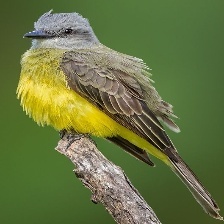
Species: TROPICAL KINGBIRD
Scientific name: TYRANNUS MELANCHOLICUS